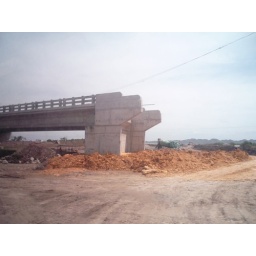
new highway near the house